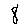
Label: 8